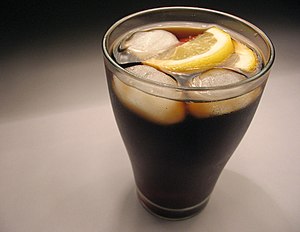
Cola
Et glas cola
Cola er sødet læskedrik. Drikken indeholder ofte kulsyre, koffein, fosforsyre og karamel. Cola har sit navn efter kolanødden, som oprindeligt var koffeinkilden i cola. Cola fremstilles af vand tilsat en række ingredienser.